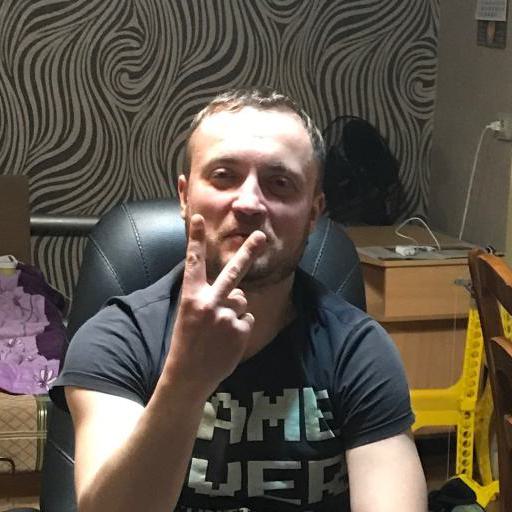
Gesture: peace_inverted